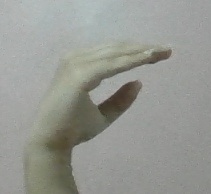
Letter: jeem